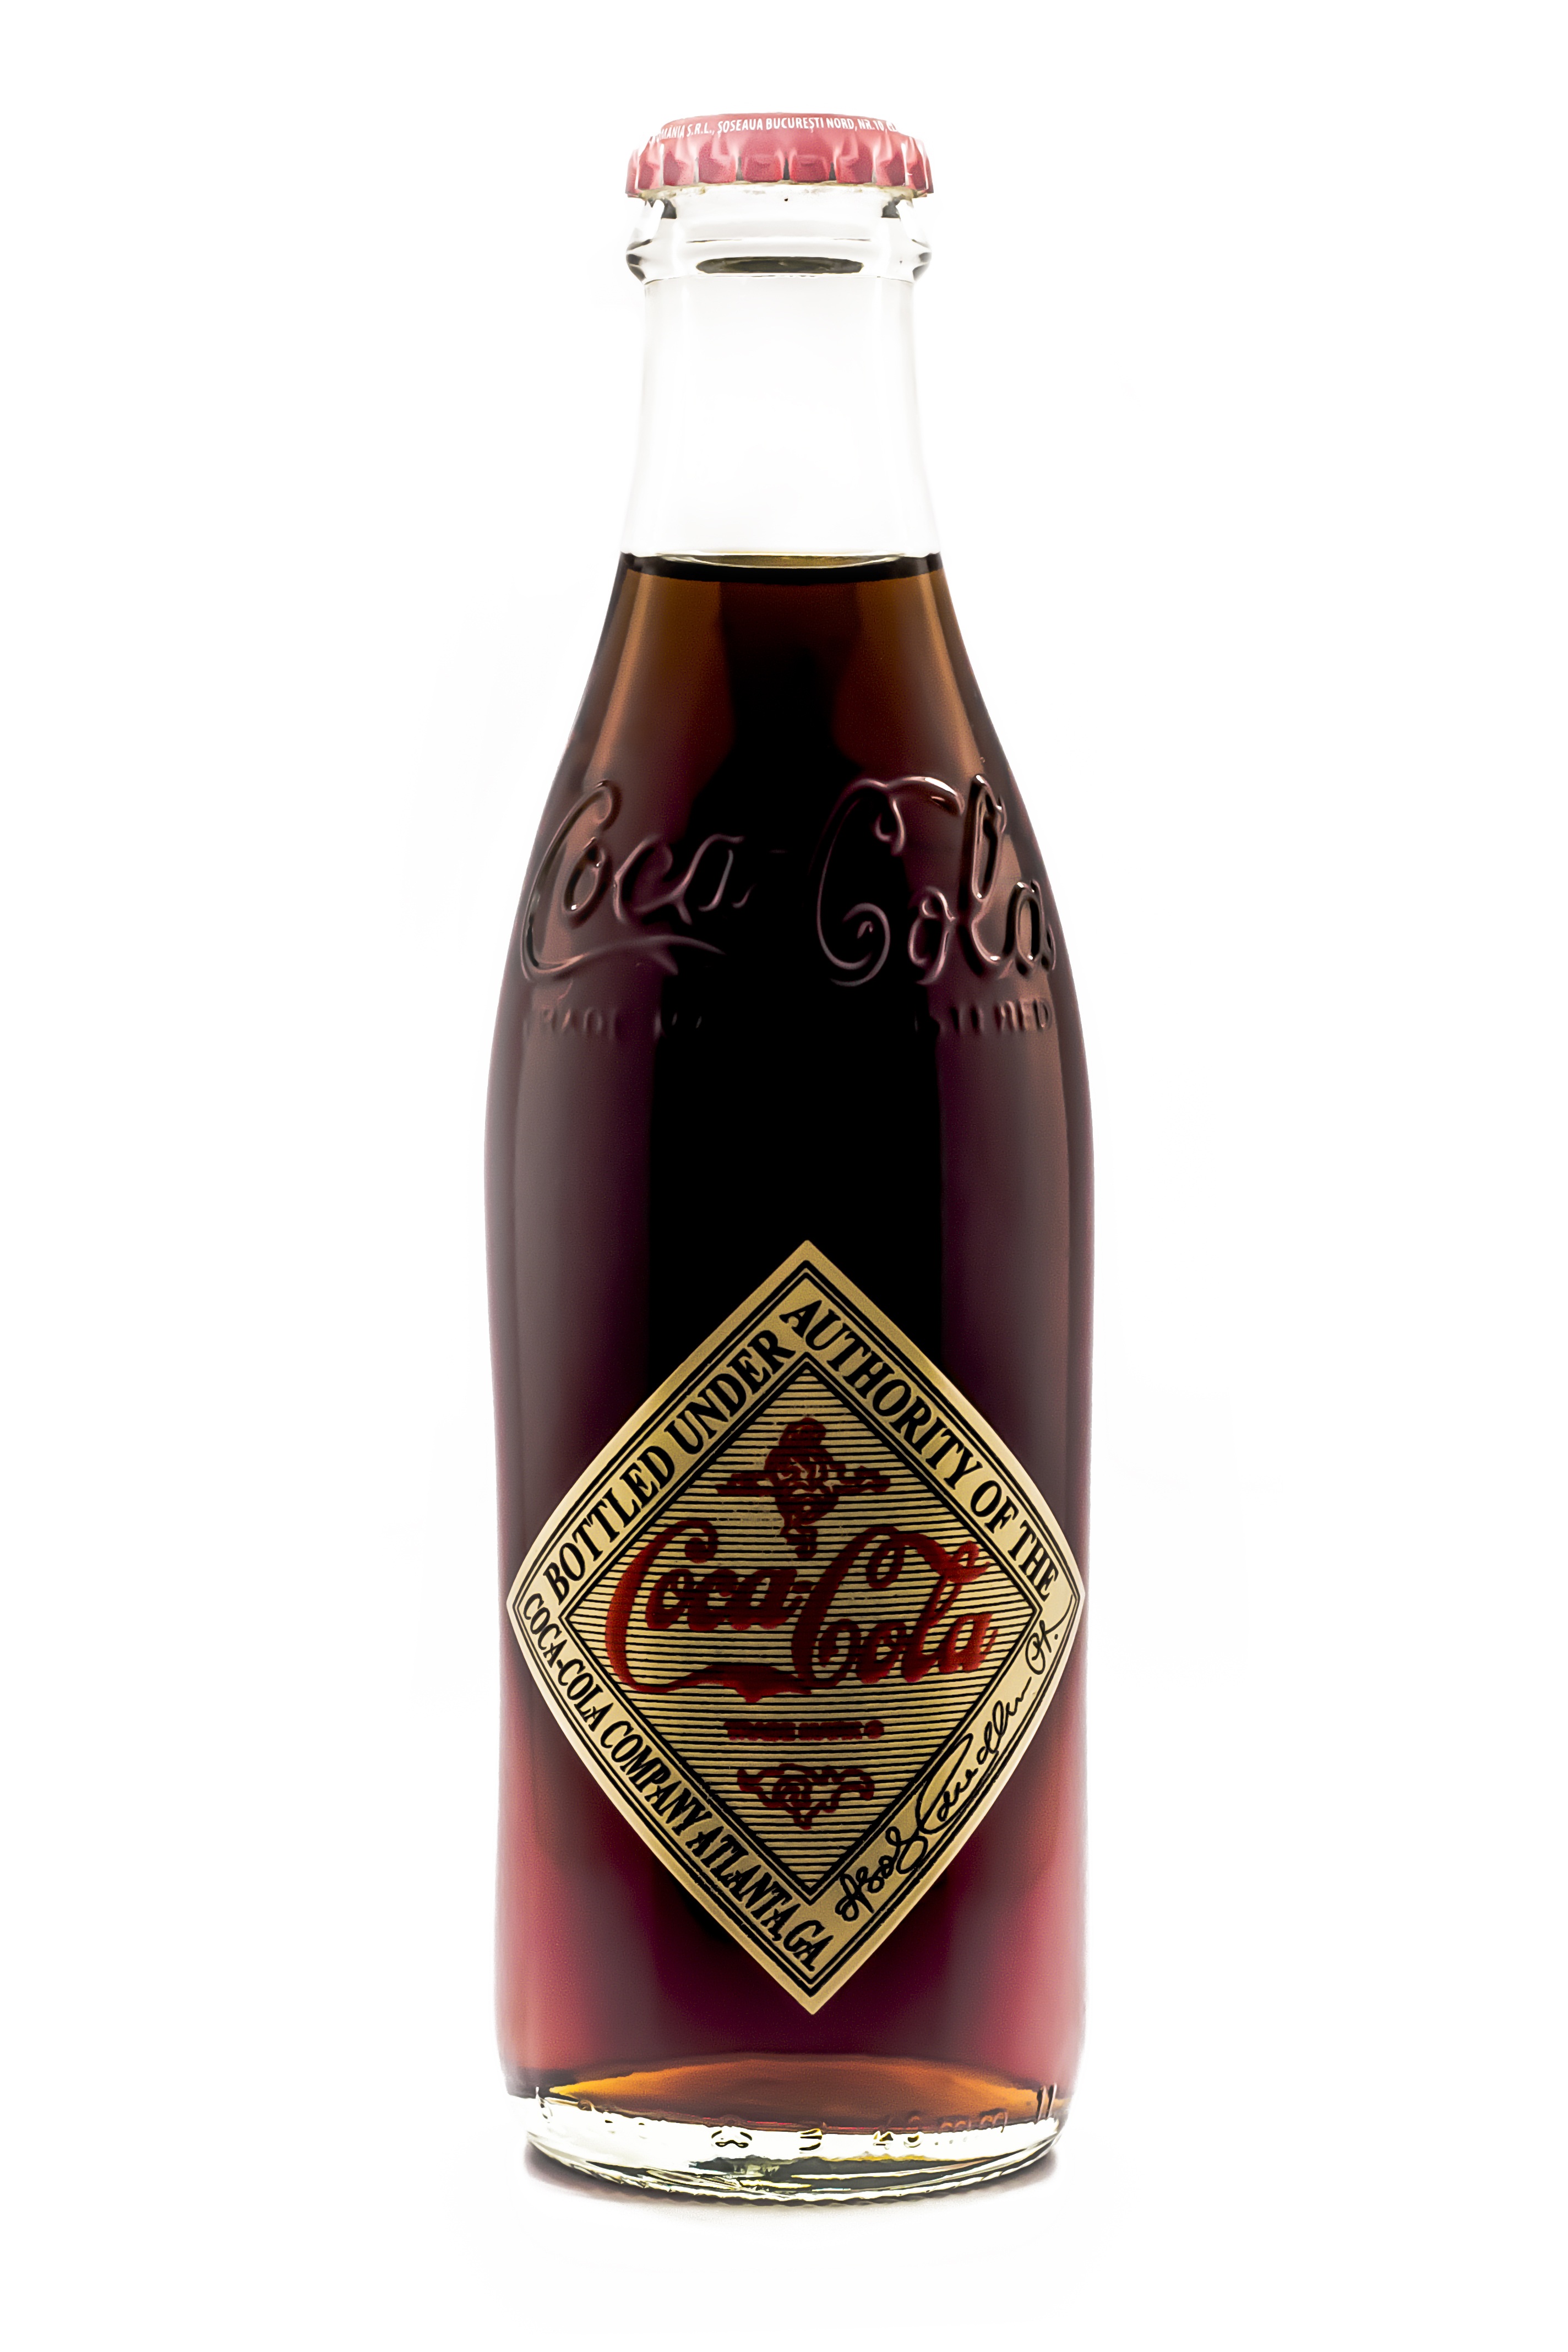
liquid, vintage, sweet, retro, glass, isolated, brown, beverage, drink, bottle, beer, coca cola, cool, refreshment, cola, beer bottle, liqueur, taste, white background, alcoholic beverage, fizzy, distilled beverage